Shimoyui Station

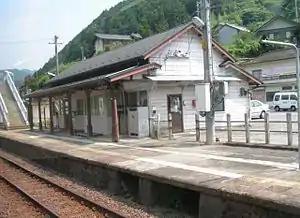
Shimoyui Station in December 2011

is a railway station on the Takayama Main Line in the town of Shirakawa, Kamo District, Gifu Prefecture, Japan, operated by Central Japan Railway Company (JR Central).